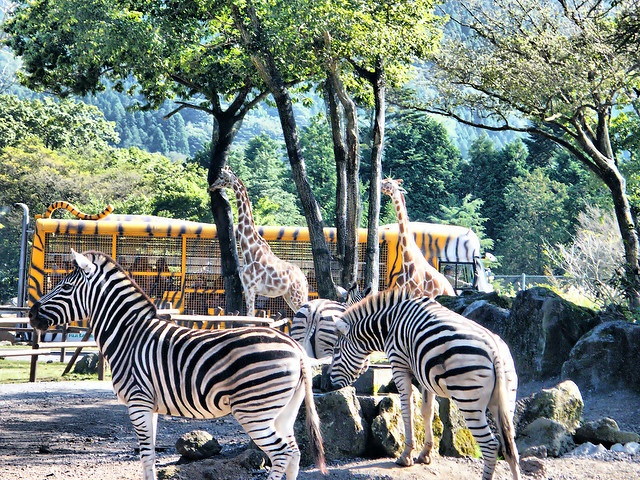
A group of zebra standing on top of a field.
Some very pretty animals in a big enclosure together.
A zoo displays three zebras and two giraffes.
A group of zebras and giraffes standing by a bus.
Group of zoo animals standing in a holding cell together.